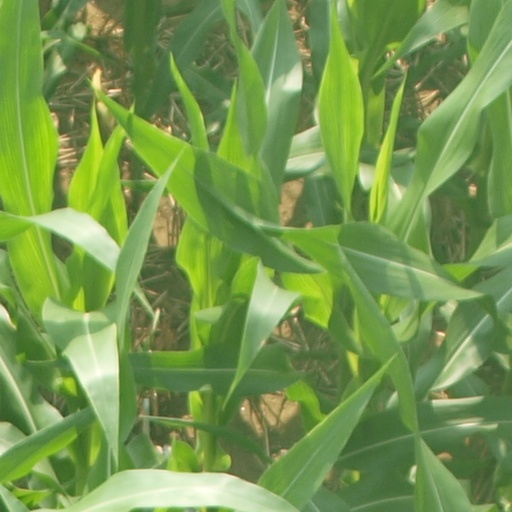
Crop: maize; corn